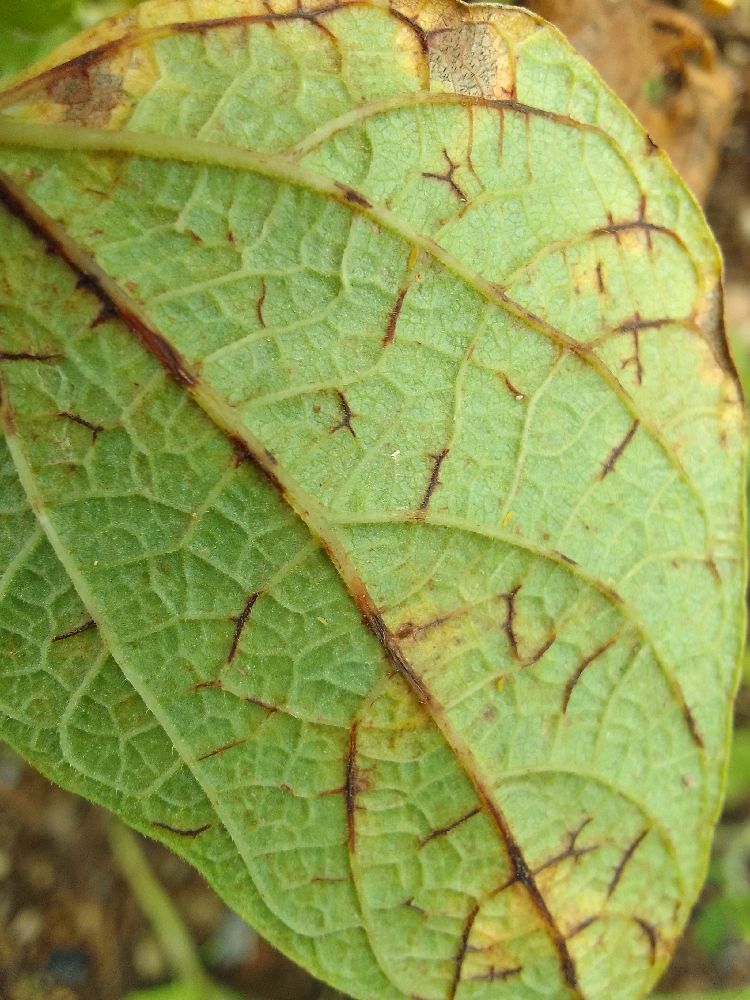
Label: anthracnose